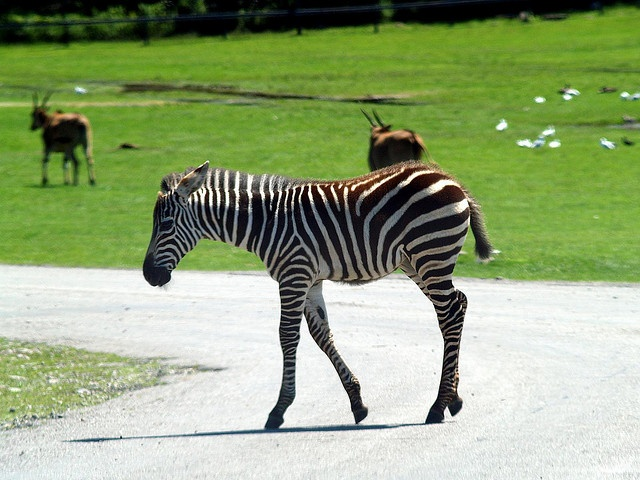
Wild animals walking in large open field and path.
Zebra walking on road and other animals on grass.
A zebra and several other wild animals move around an enclosure.
a zebra walking on a road with other animals in the background
A zebra that is standing in the road near grass.